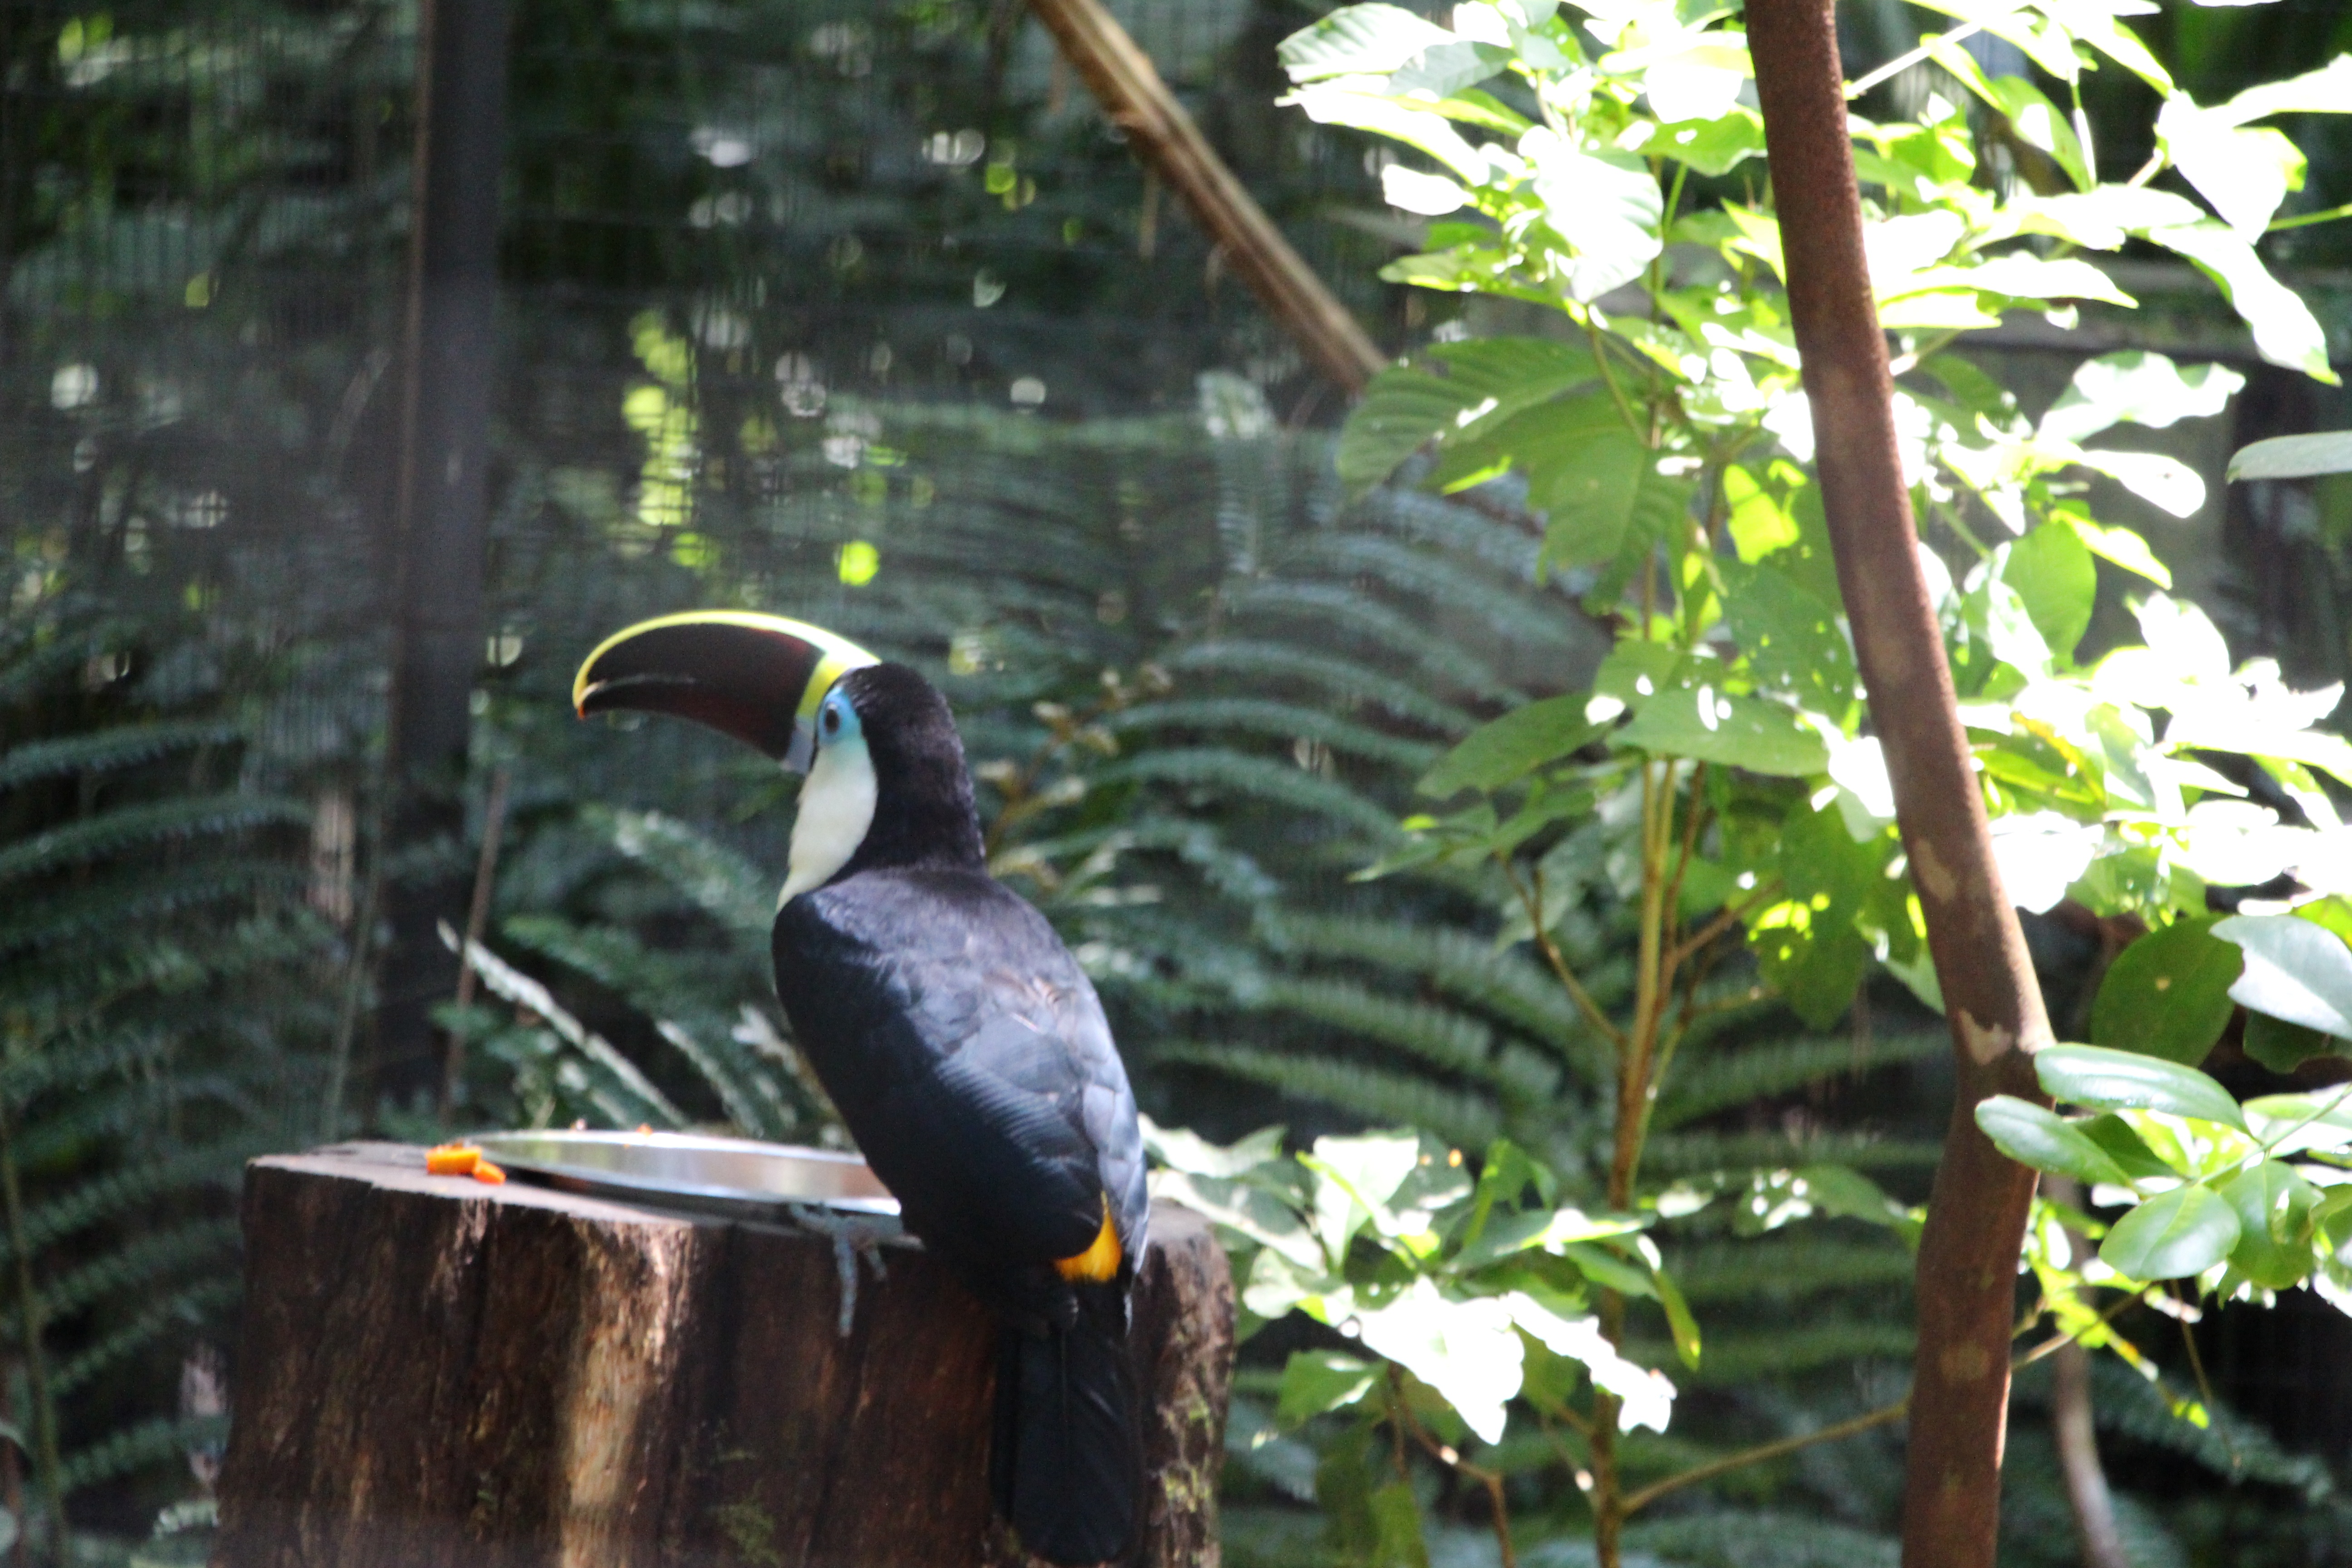
nature, forest, bird, wildlife, zoo, jungle, beak, fauna, rainforest, tucano, parque das aves